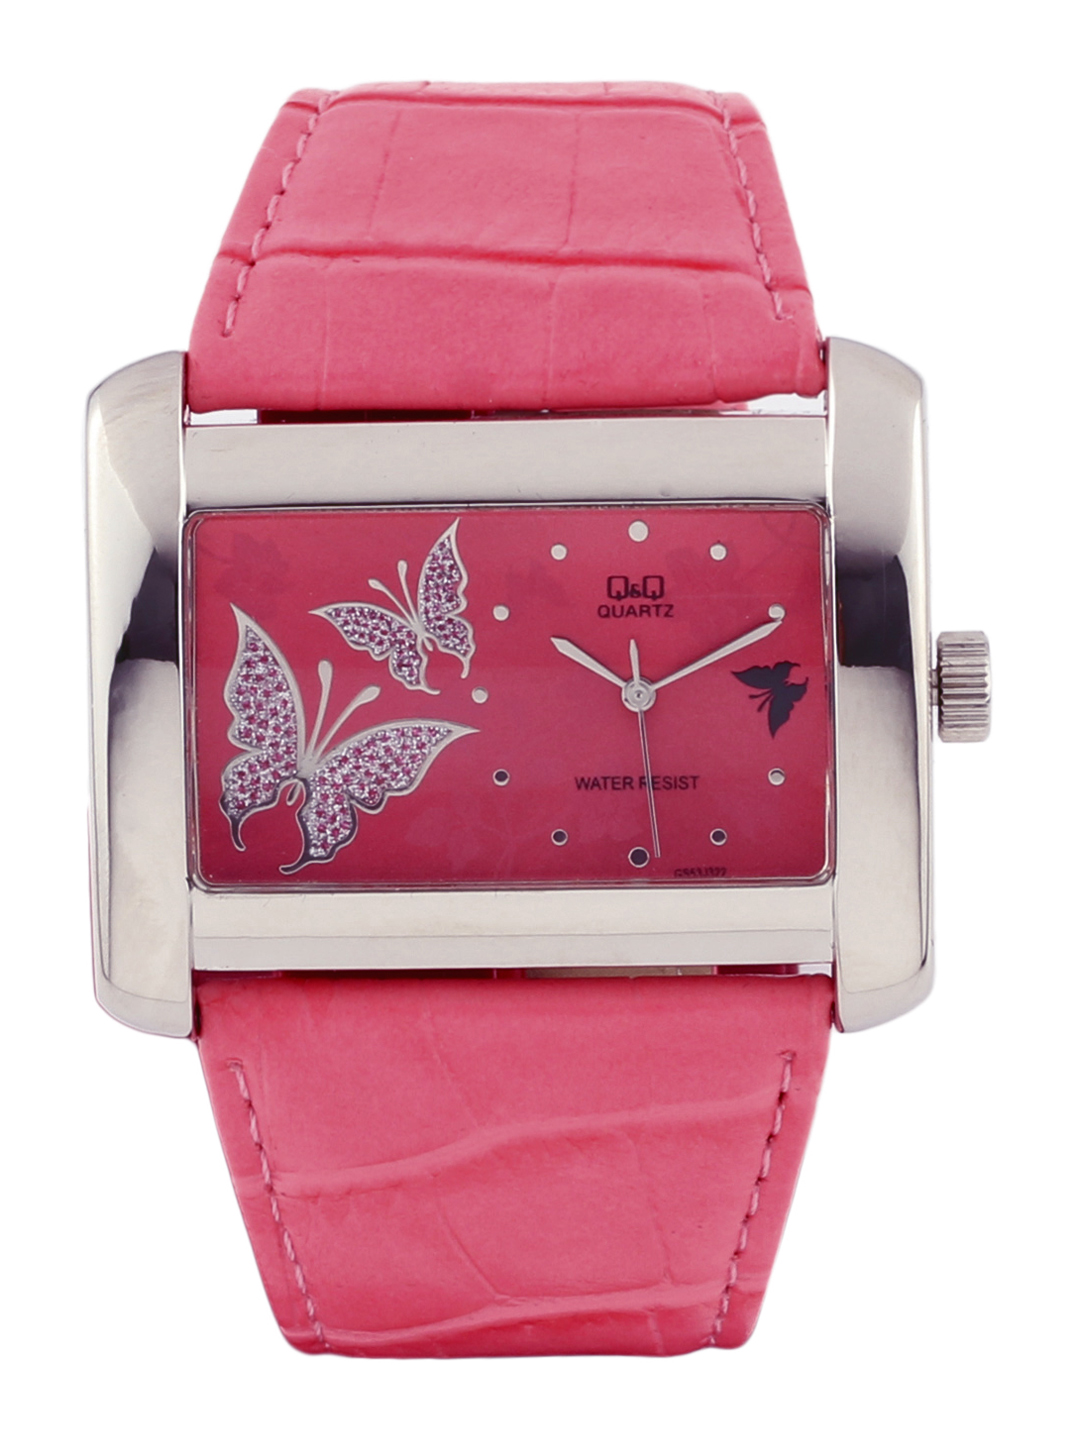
Q&Q Women Pink Dial Watch
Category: Accessories / Watches / Watches
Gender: Women
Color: Pink
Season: Winter 2016
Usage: Casual